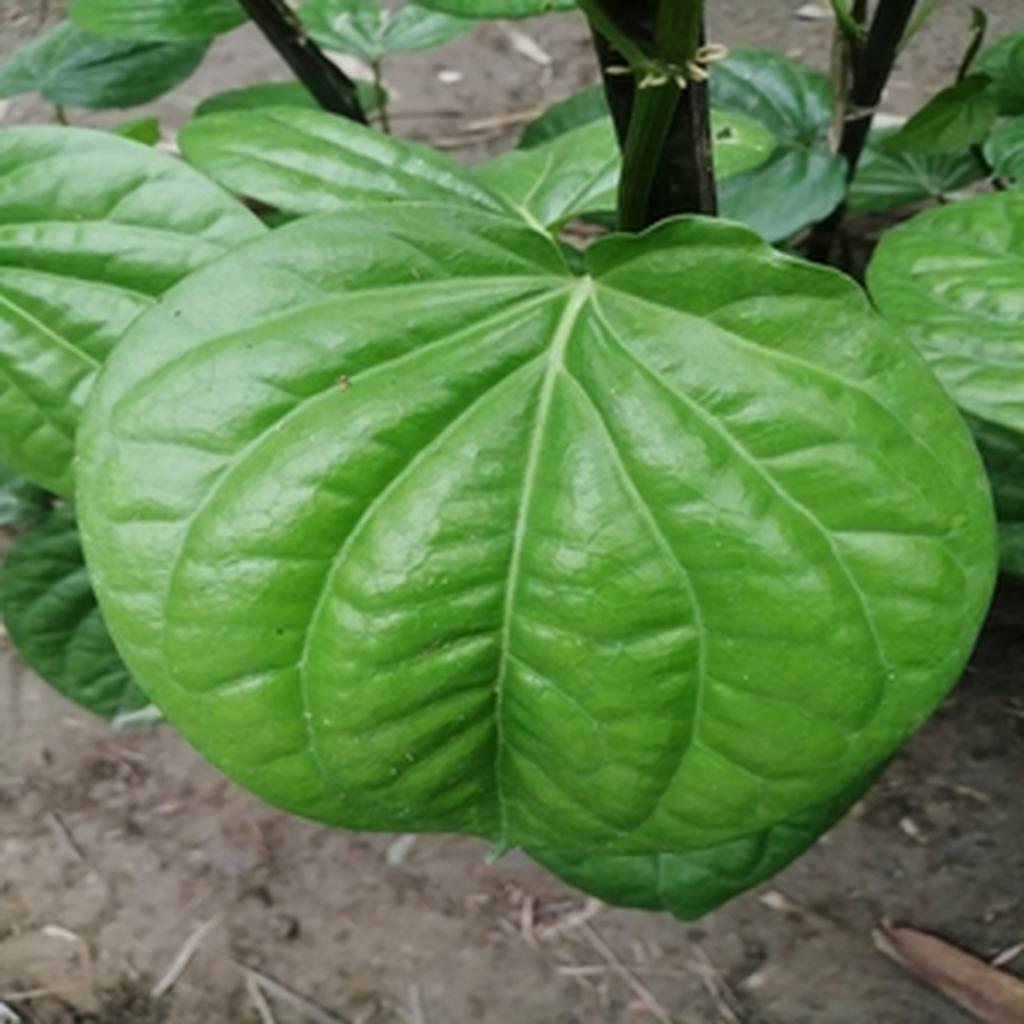
Label: Healthy_Leaf